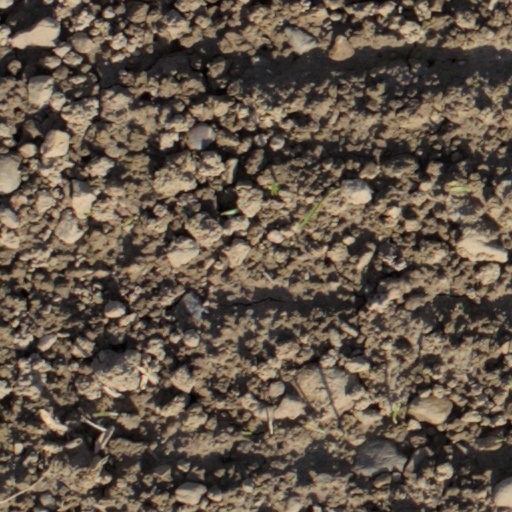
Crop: wheat